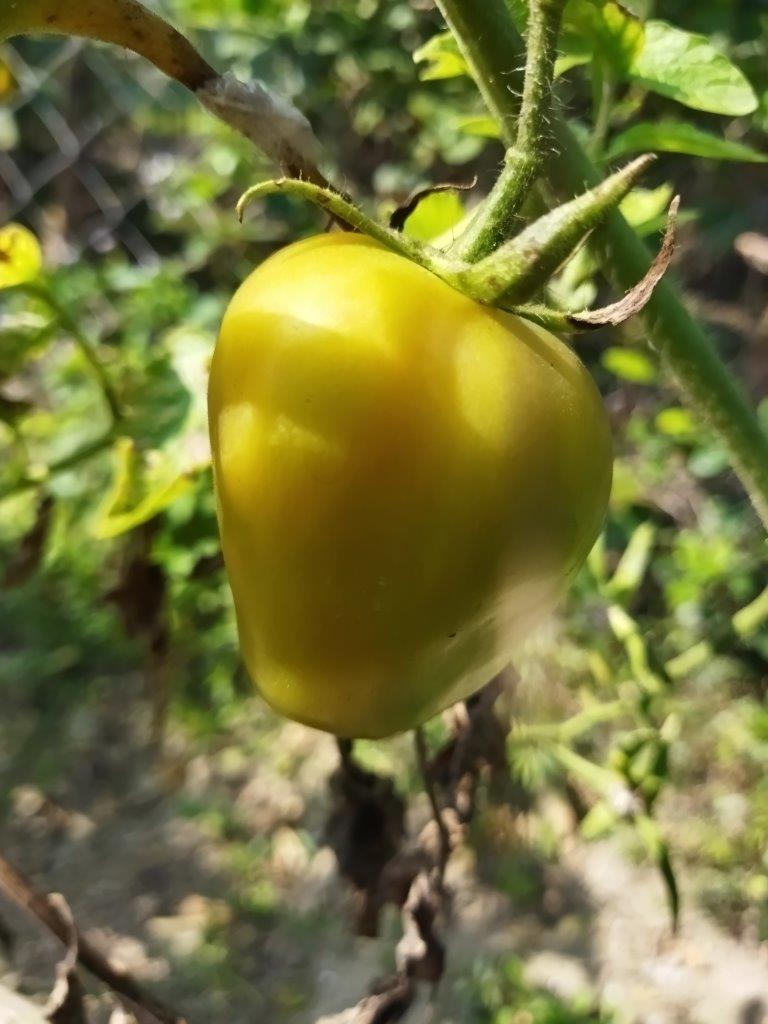
Maturity: Mature